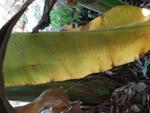
Label: xamthomonas